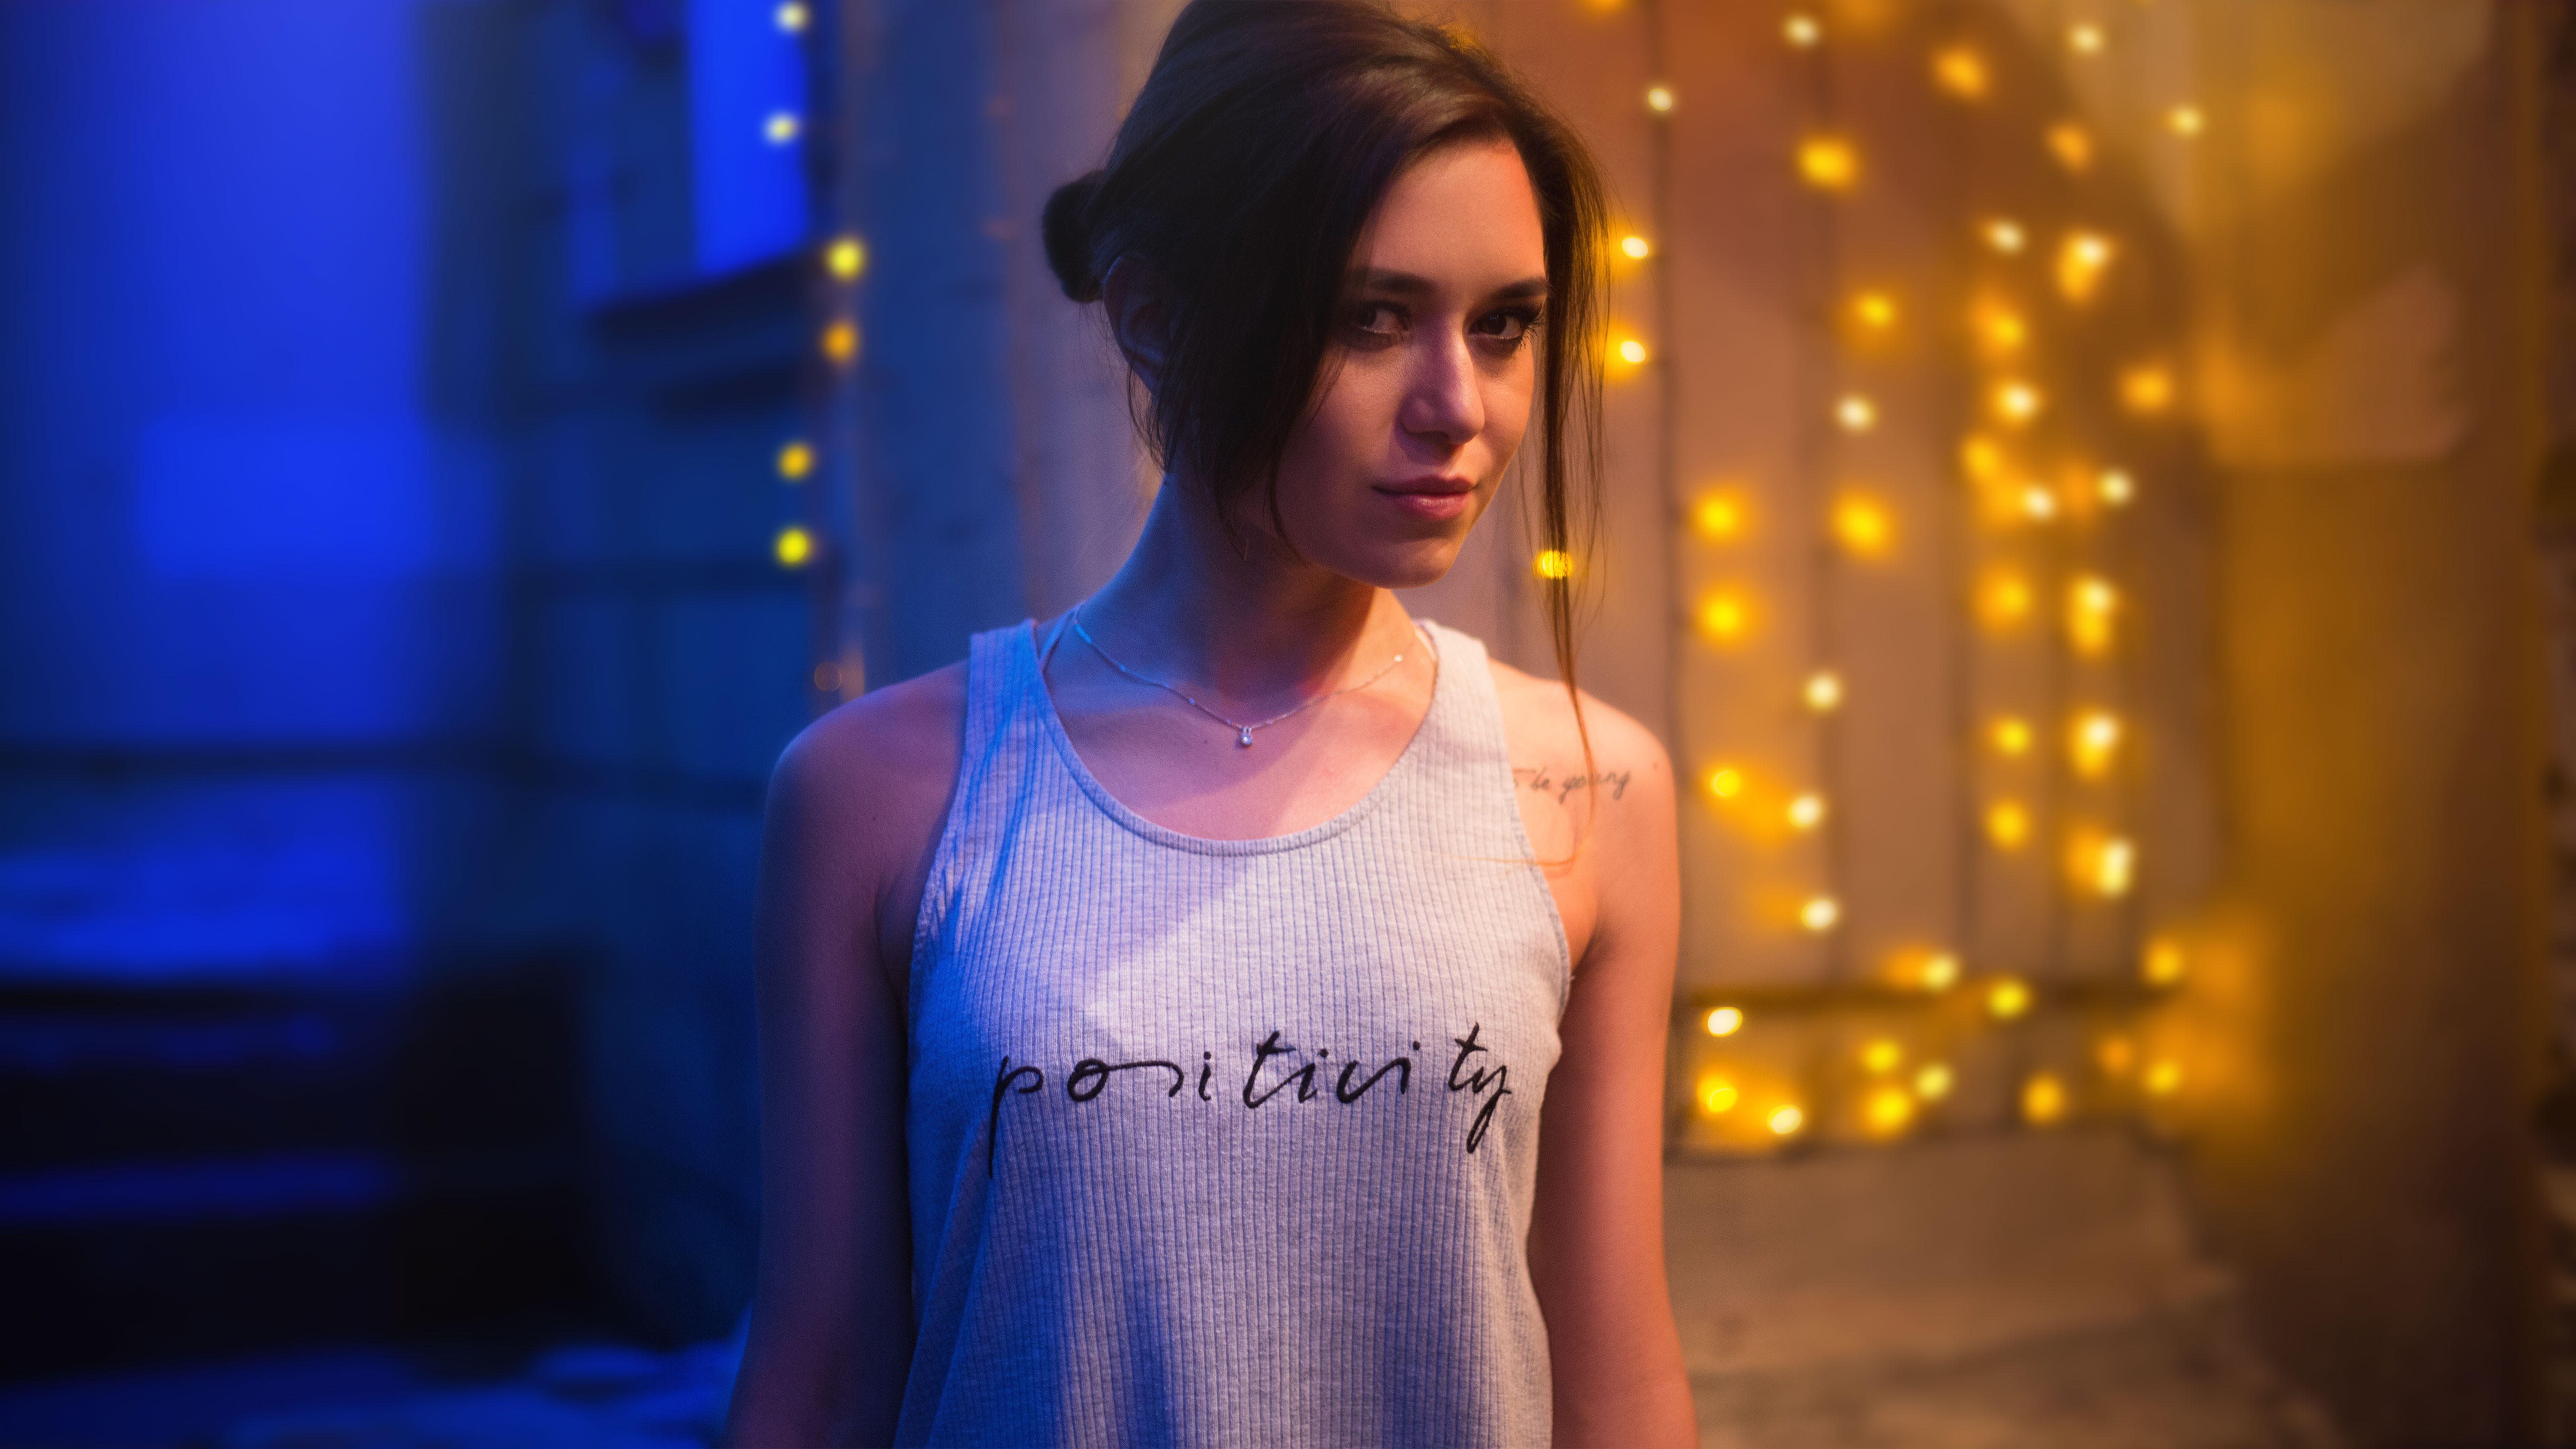
girl, city, model, fashion, lady, hairstyle, shirt, makeup, dress, singing, beauty, beautiful, night view, girl in a vest, photo shoot, moscow city, night lights, night moscow, portreath